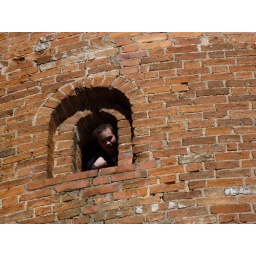
Kevin Womack up in the Turiada castle tower